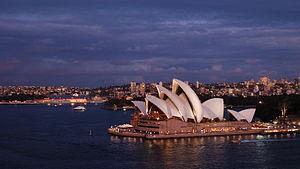
Le centre d'affaires de Sydney, communément appelé CBD, est le principal quartier d'affaires de Sydney, dans l'État de Nouvelle-Galles du Sud en Australie.